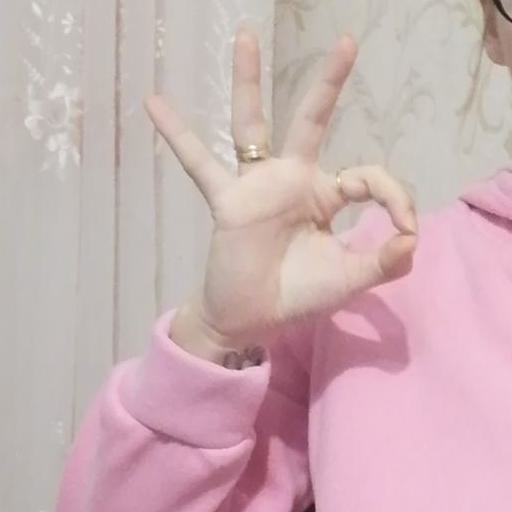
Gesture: ok